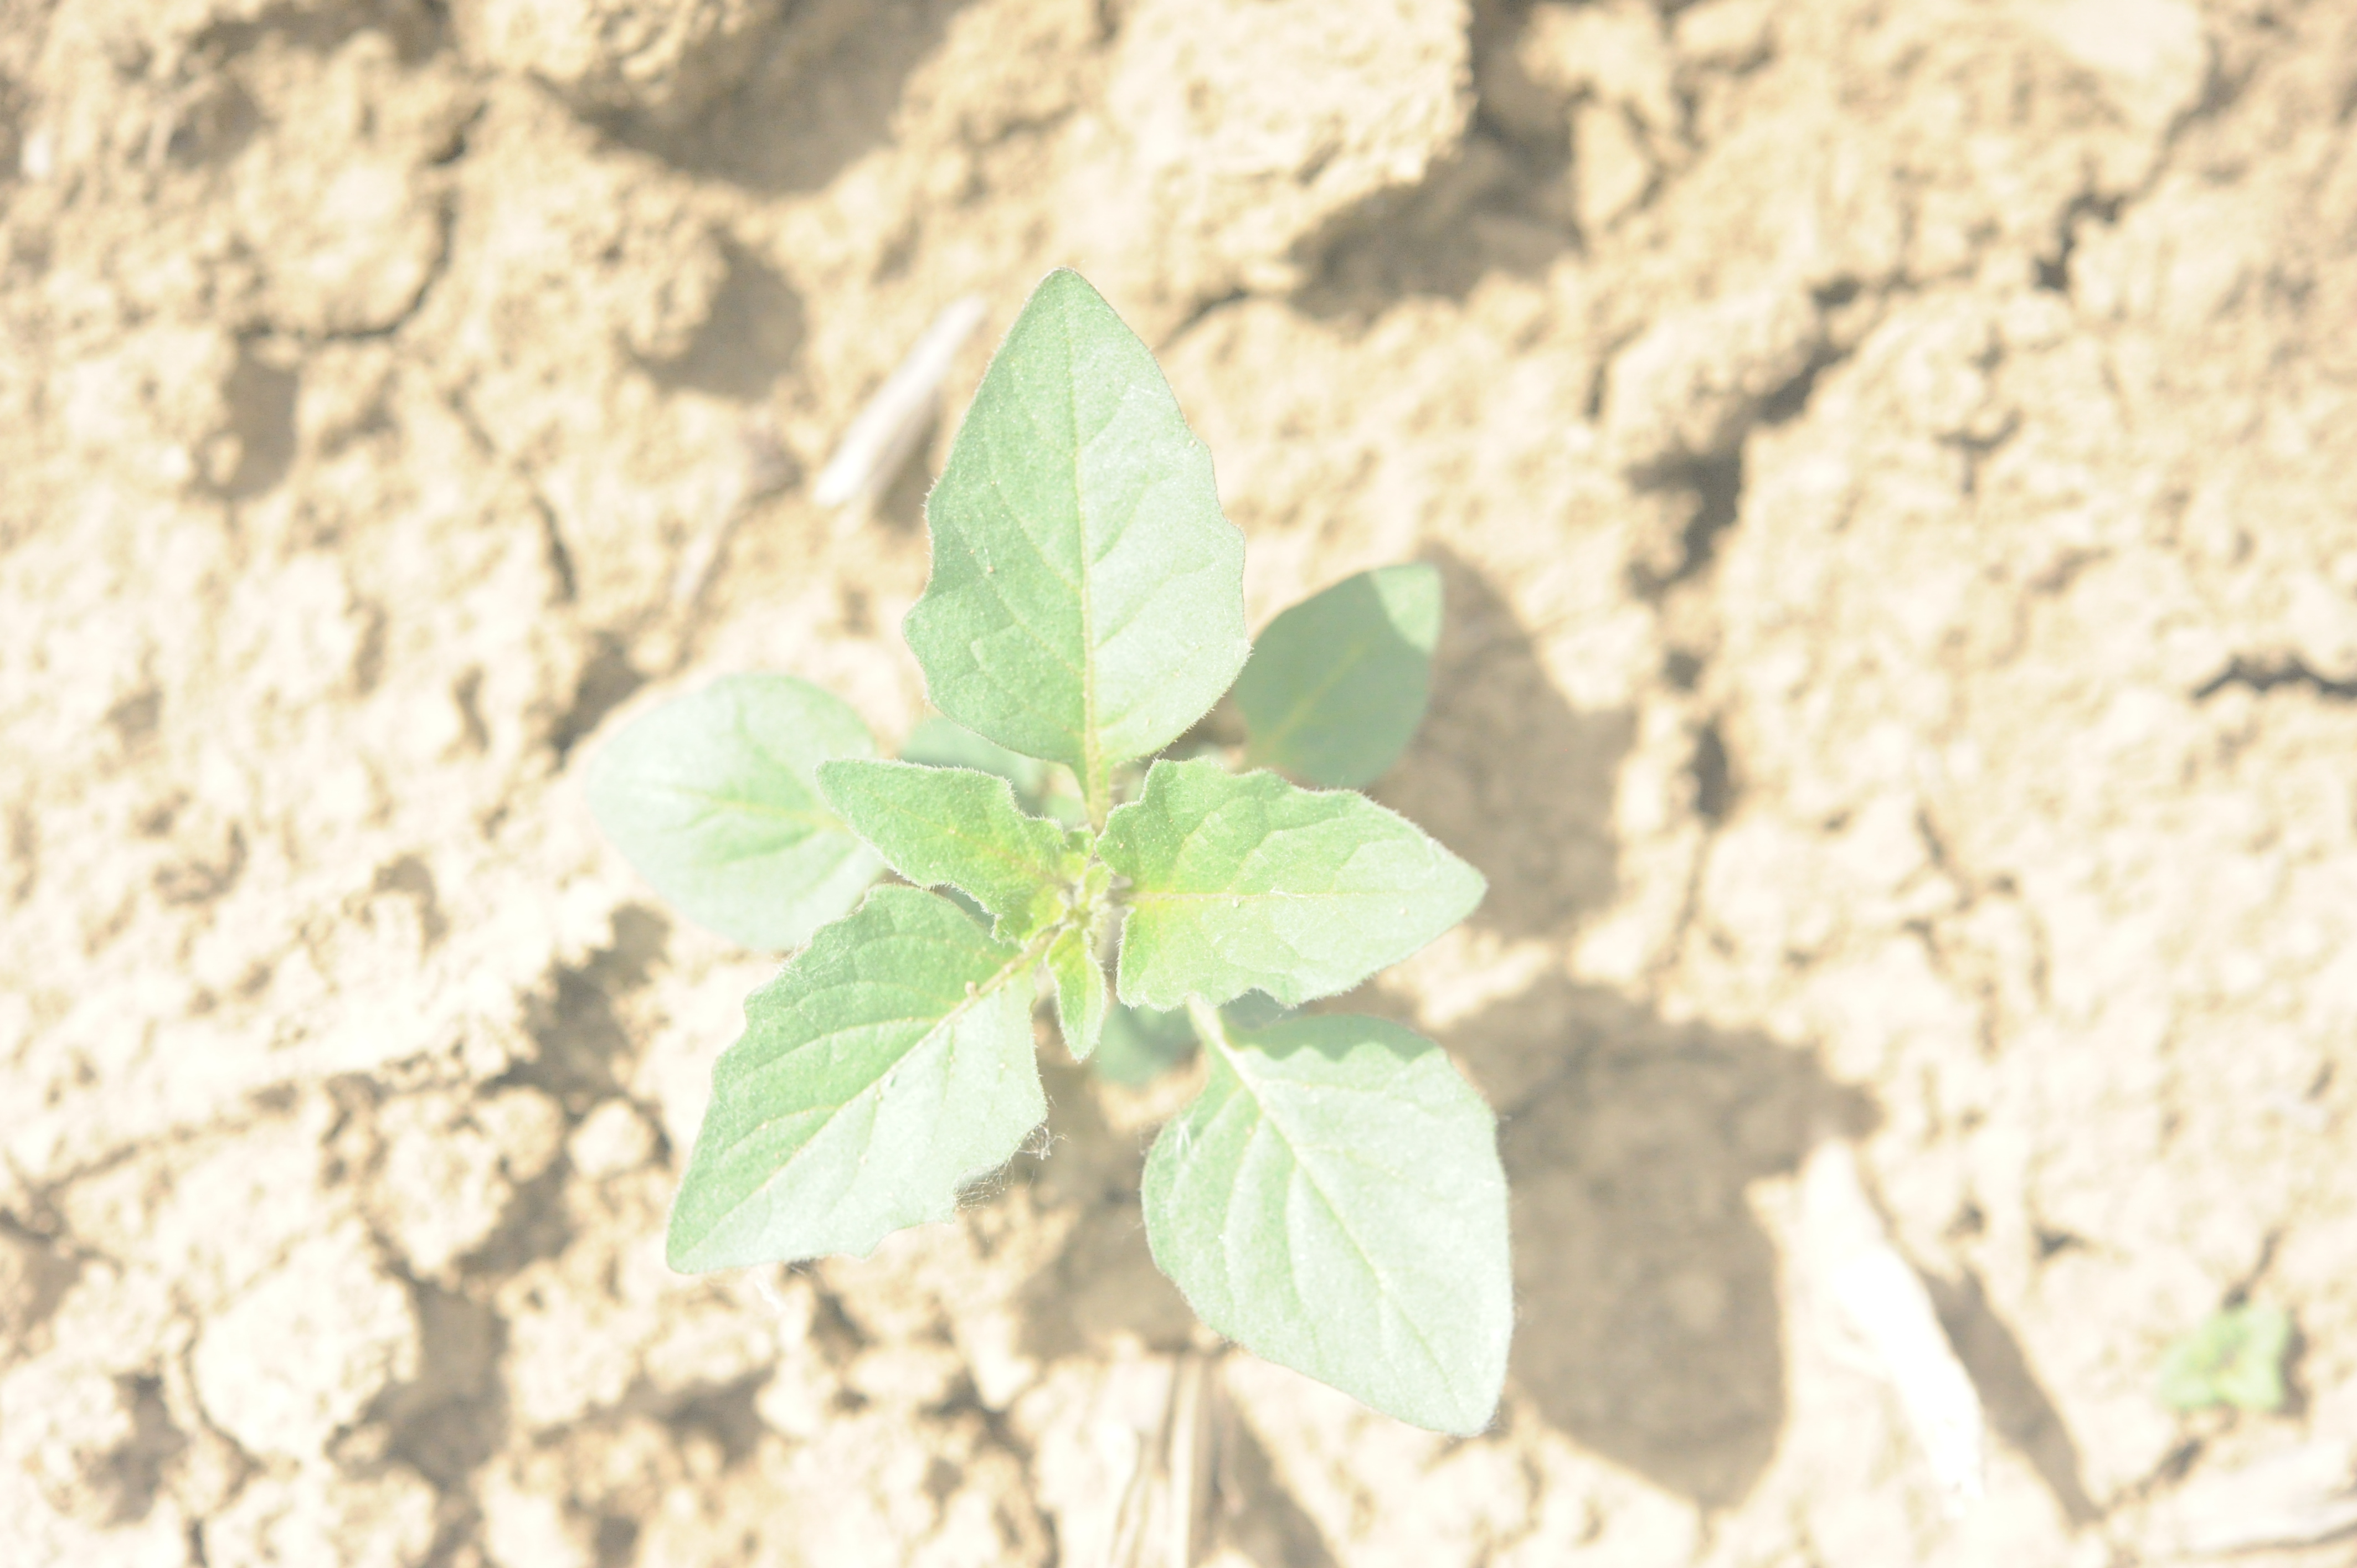
Label: black_nightshade